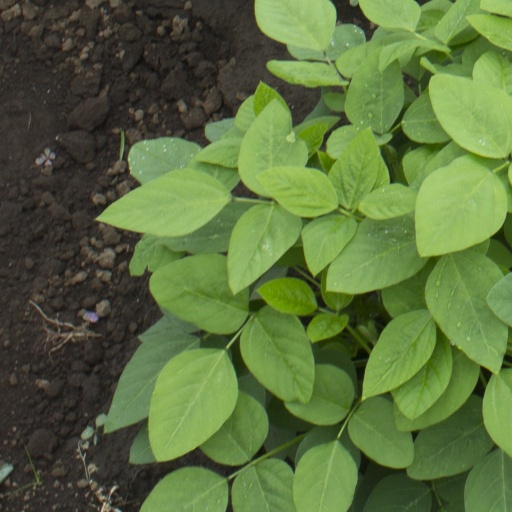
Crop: soybean